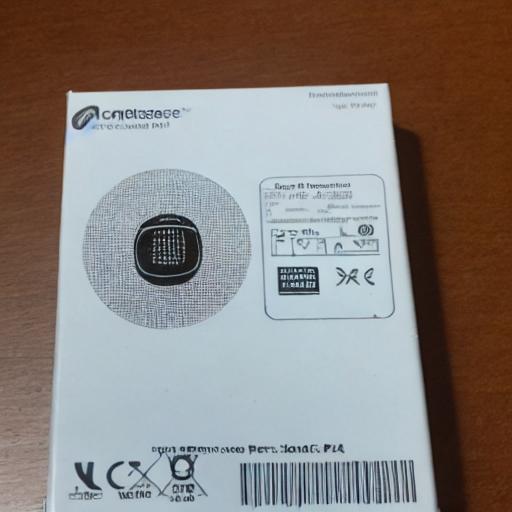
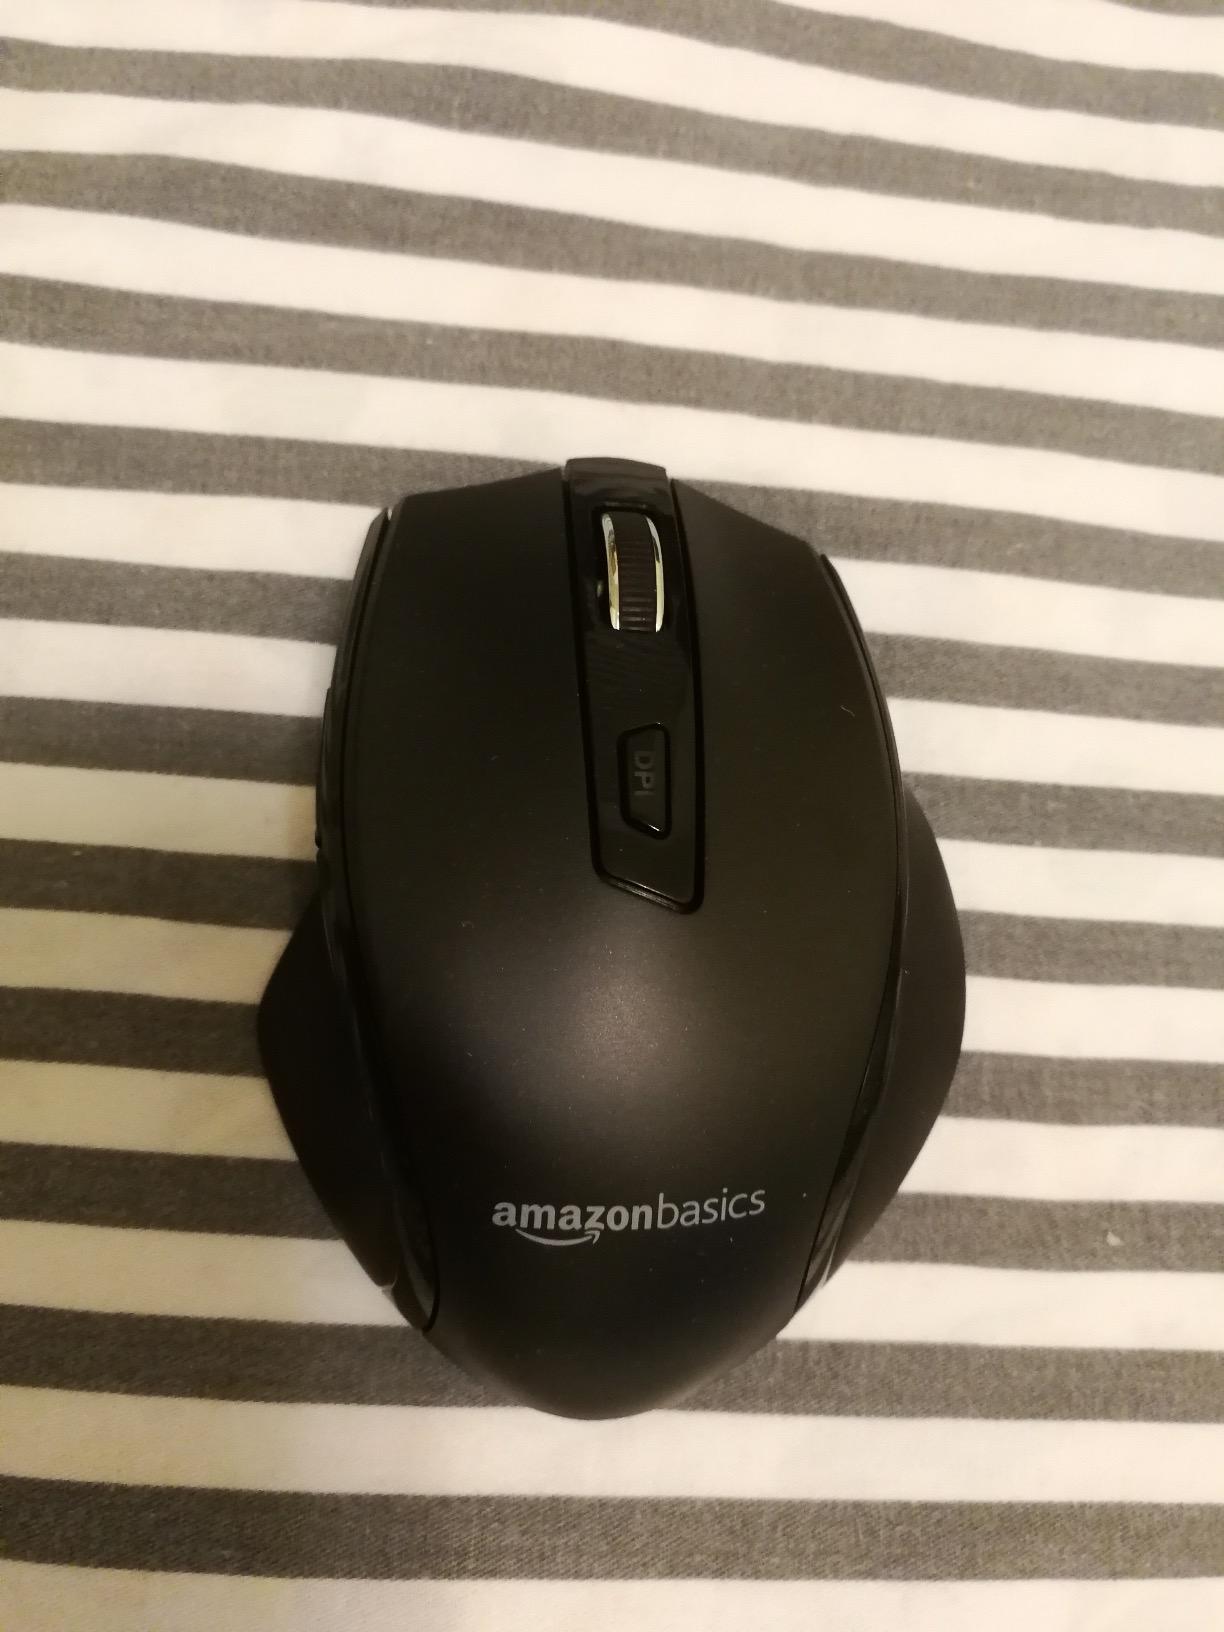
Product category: mouse
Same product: no